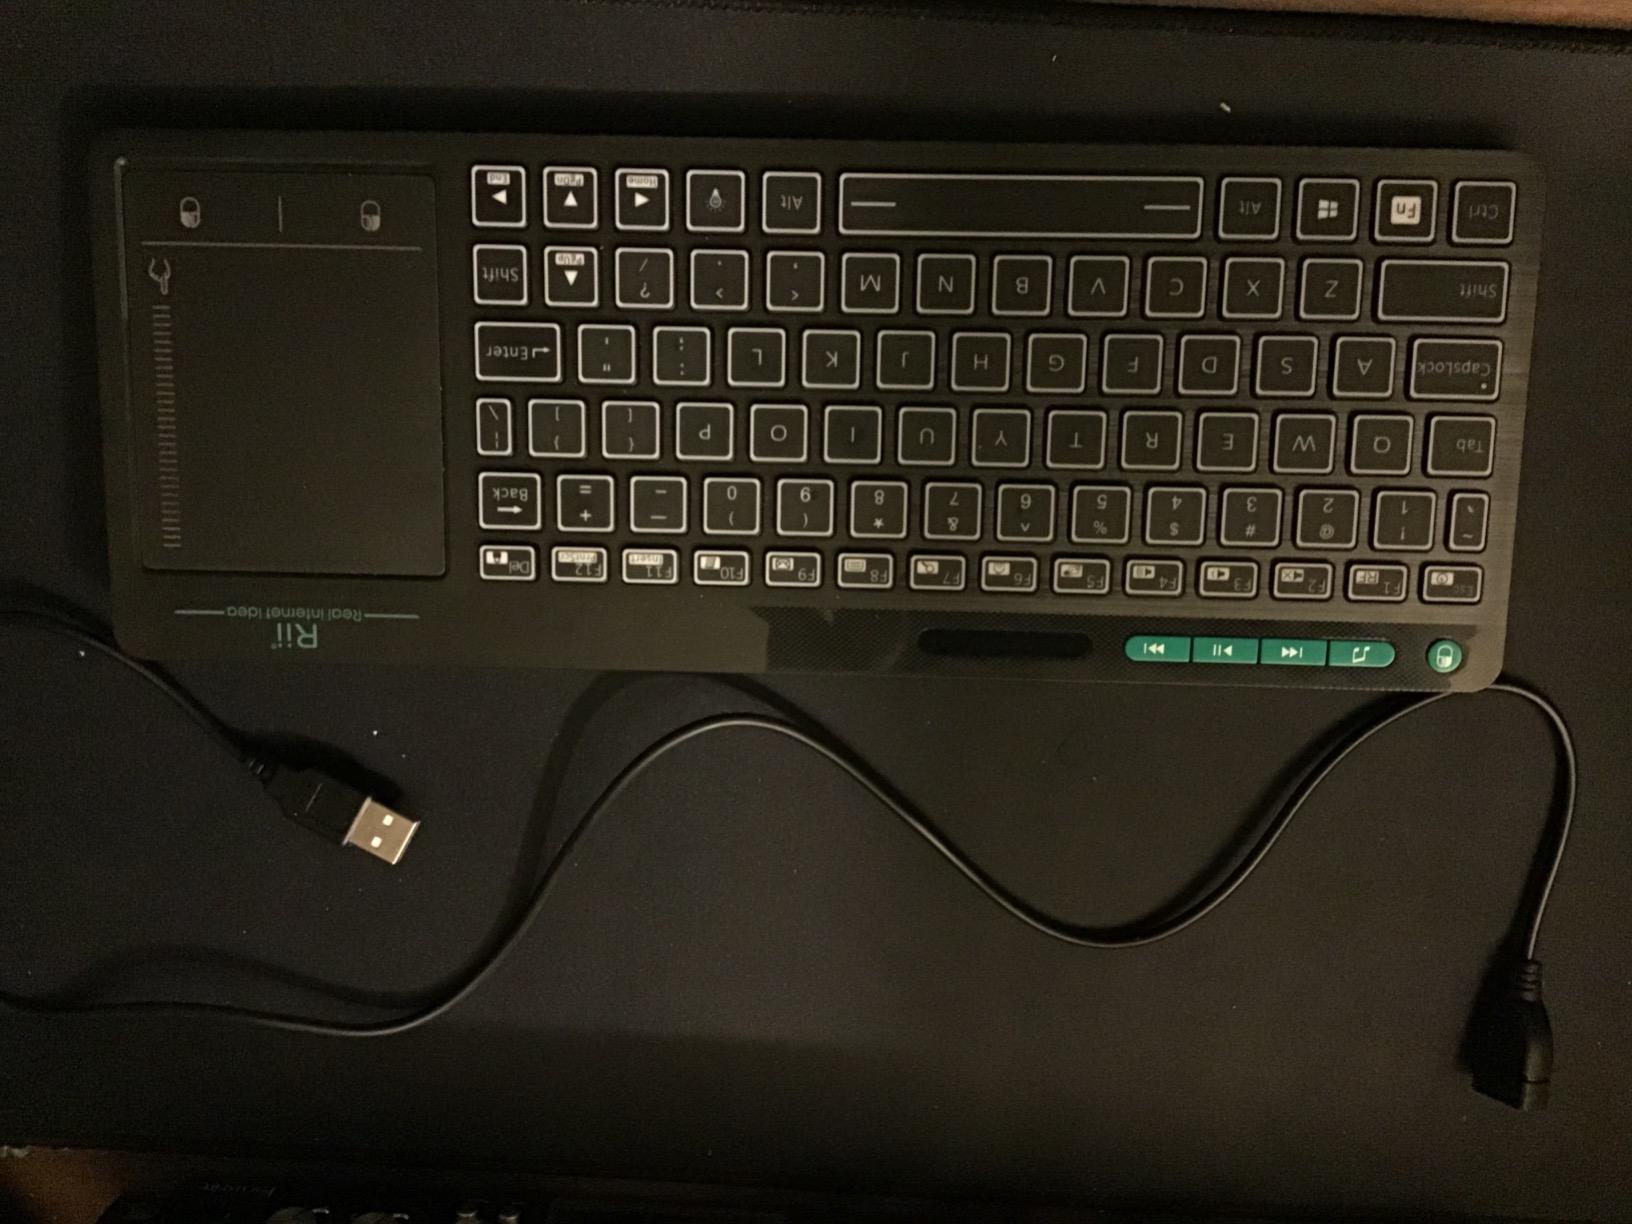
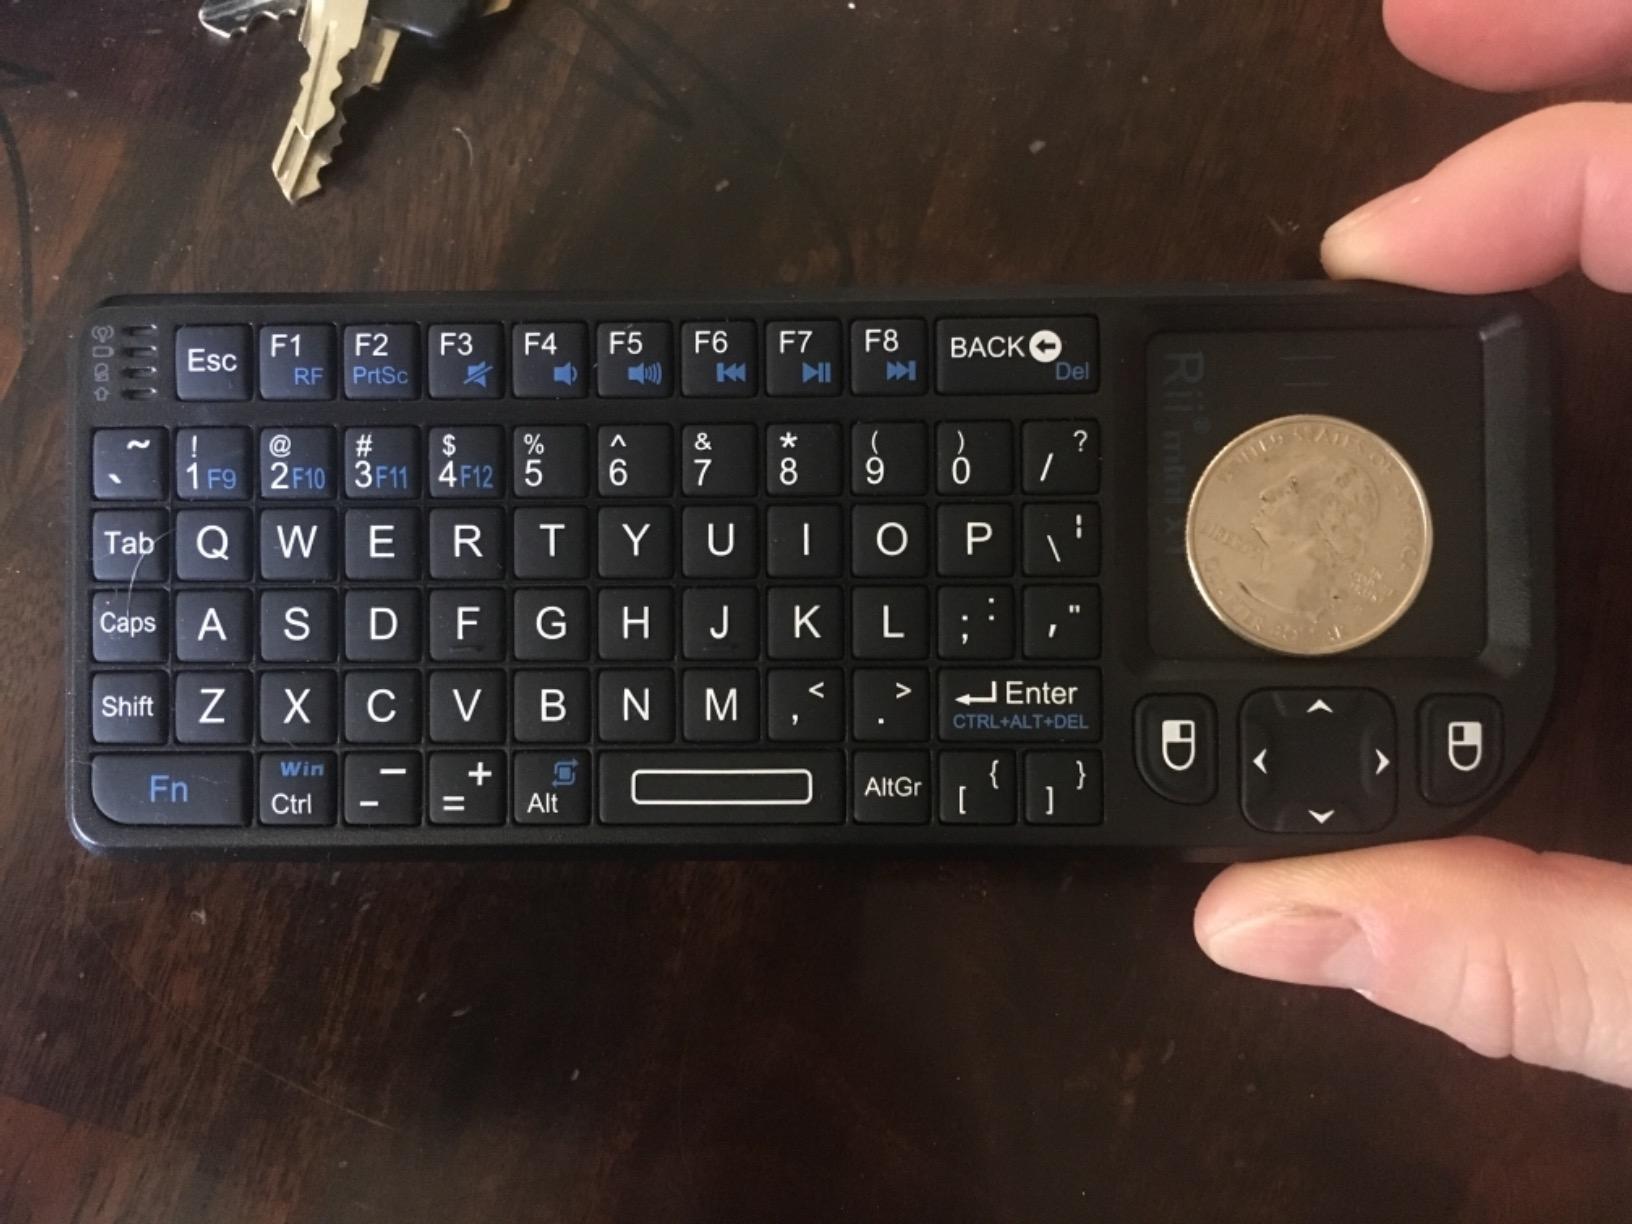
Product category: keyboard
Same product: no